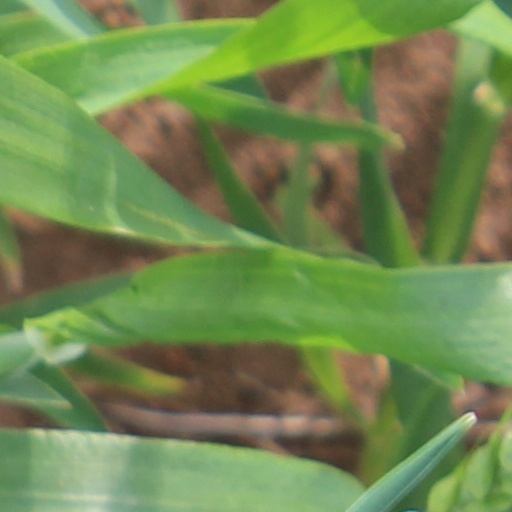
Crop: wheat